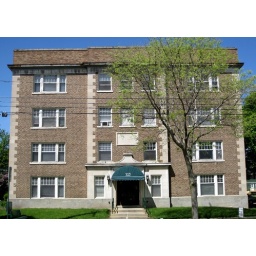
An apartment building on Capitol Avenue, across the street from Durant Park in Lansing, Michigan